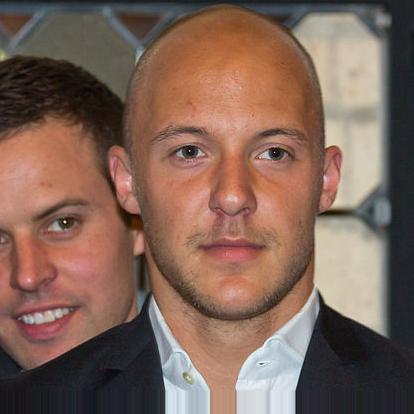
Age: 22